Snowy plover

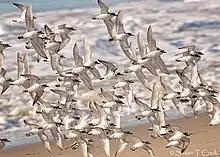
Snowy plover flight formation

The snowy plover is among the rarest endemic shorebirds in the Americas. Since 2014, it is listed as "Near Threatened" by the IUCN because of a moderately rapid population decline caused primarily by habitat degradation and human disturbance. In the US Pacific coast, the species is thought to have lost 50 out of 78 breeding sites since 1970, and in the Great Plains of Texas, the decline is estimated to have been larger than 75% between 1998 and 2009. Subtropical and tropical populations, although less studied and monitored than those of higher latitudes, may be similarly threatened. As of 2020, the global population is estimated at 24,000 to 31,000 mature individuals. Counting both juveniles and mature individuals, the North American population has been estimated at 25,869; the population in and around the Gulf of Mexico at 2,500; and the South American population at 8,000 to 10,000 individuals.